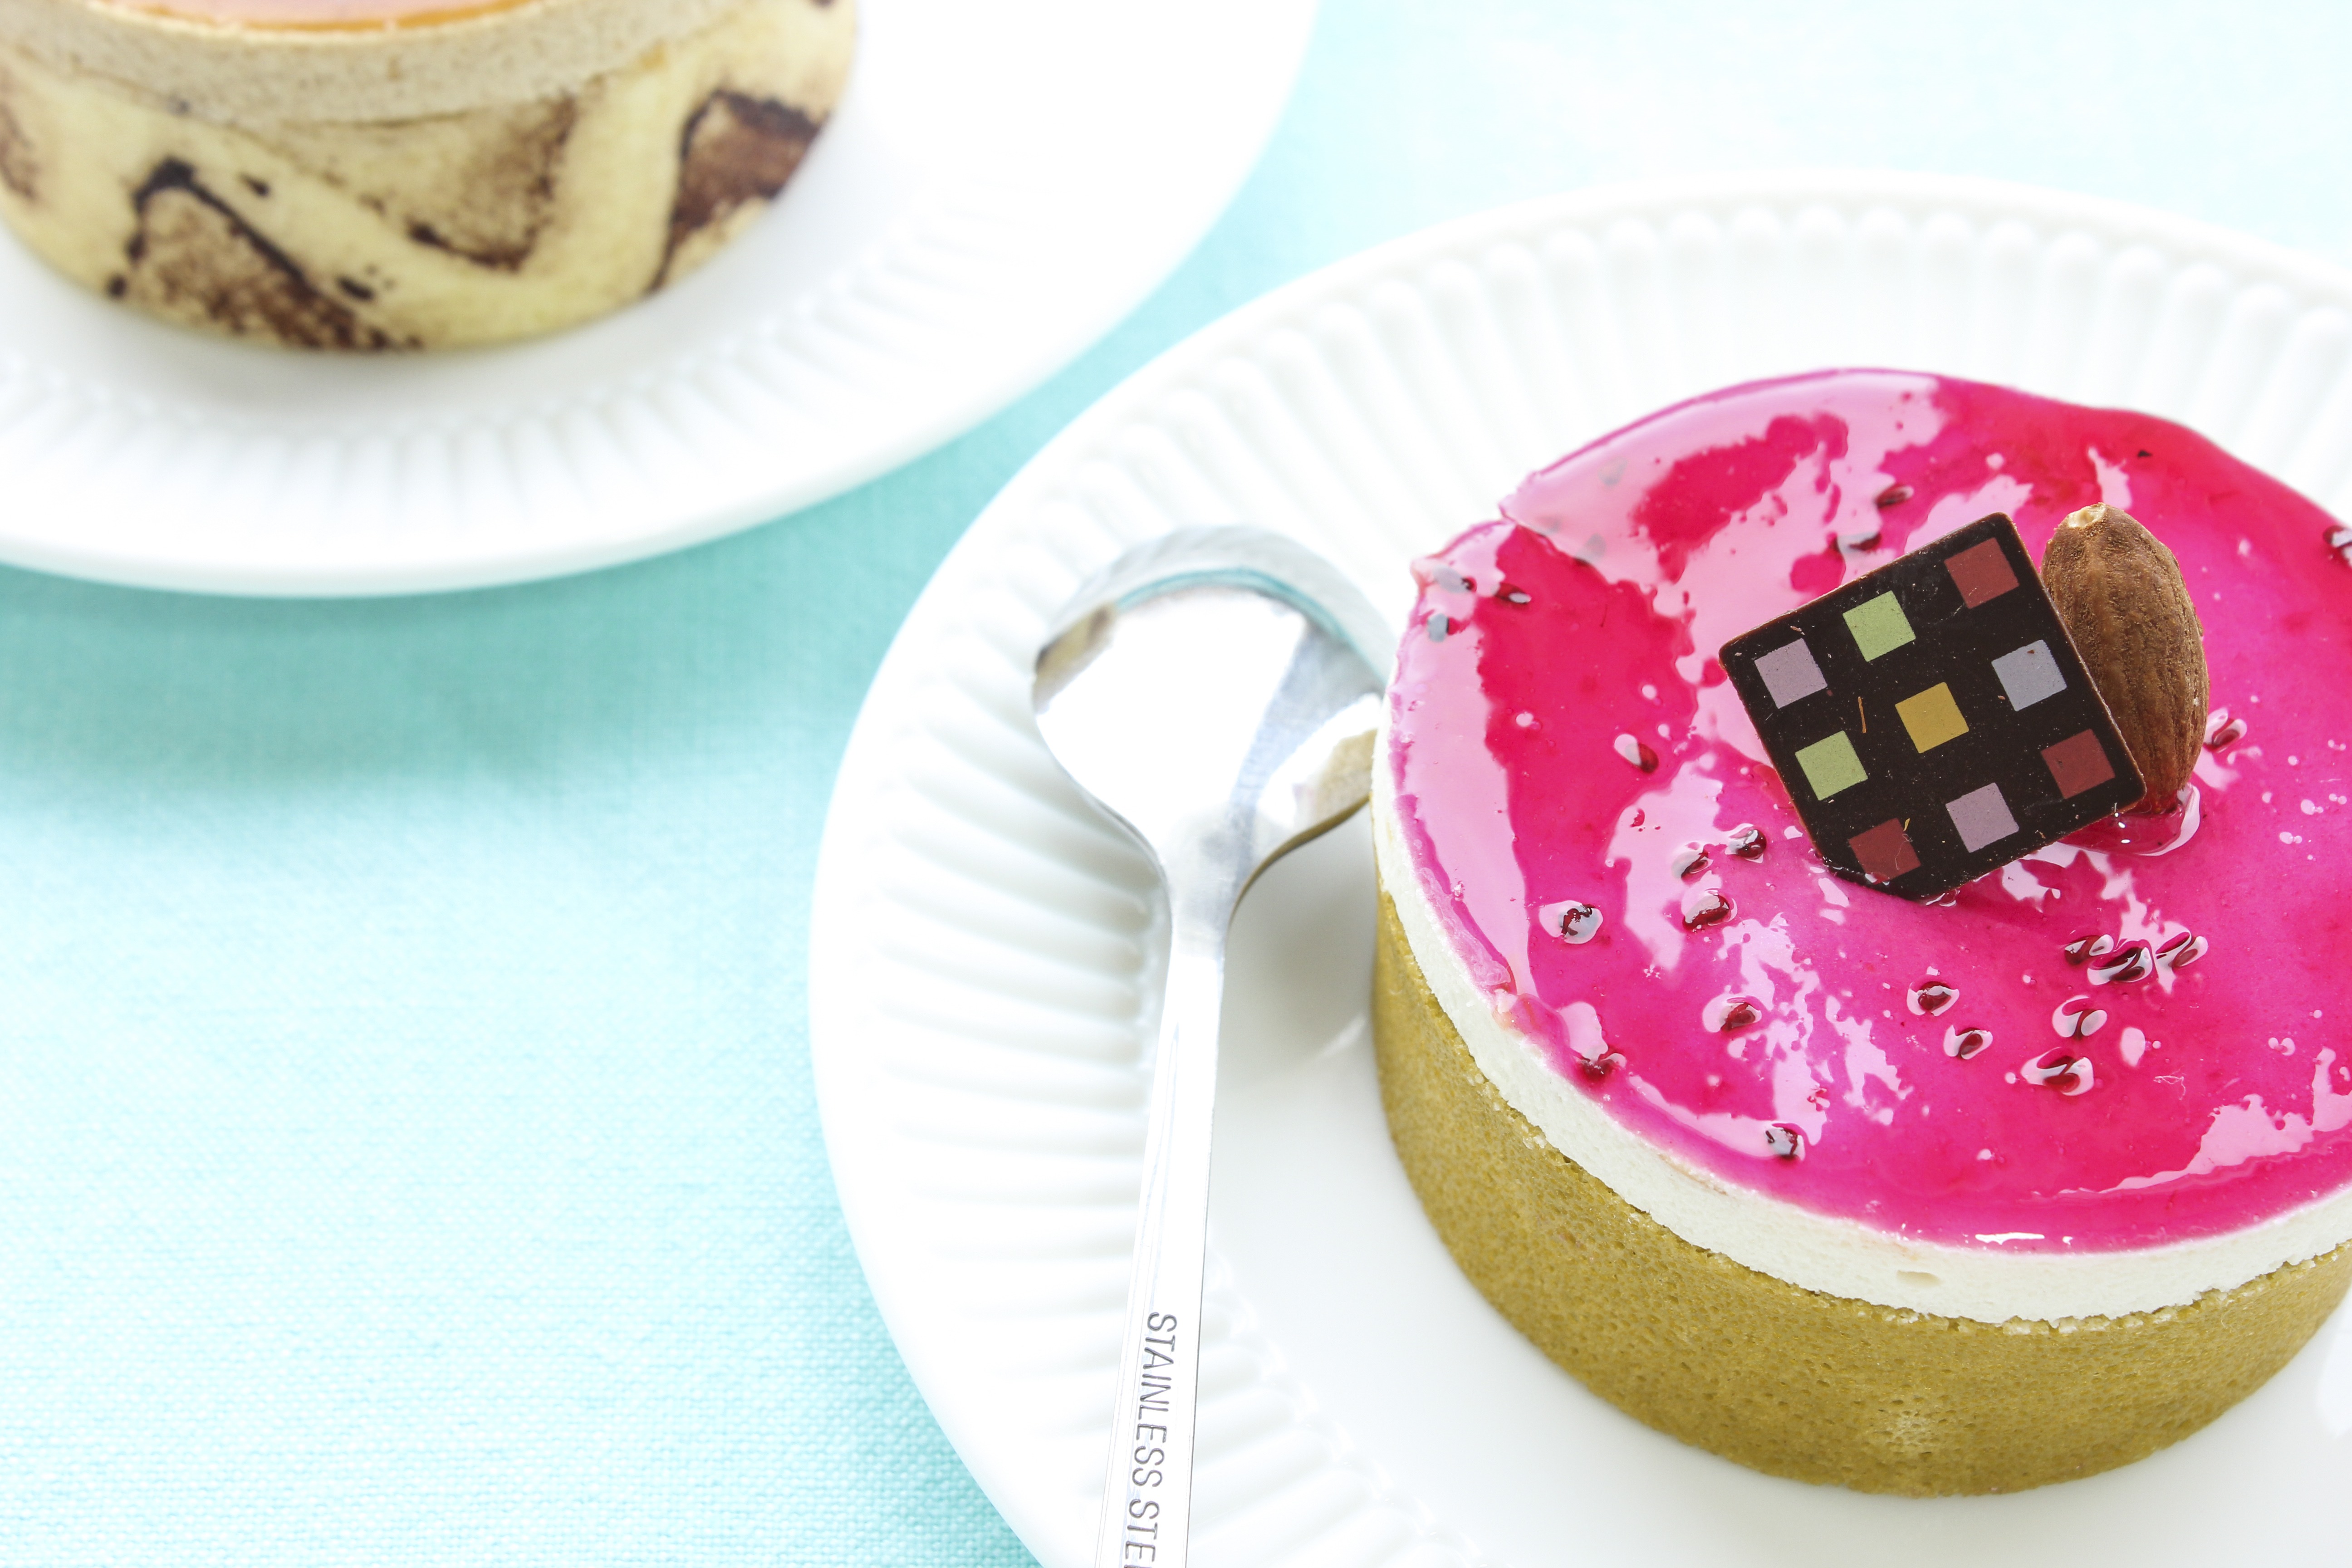
table, sweet, restaurant, meal, food, produce, beverage, pink, breakfast, cupcake, frosting, snack, dessert, cuisine, cream, cake, pastry, bakery, icing, decorative, tasty, decorated, frosted, baked goods, buttercream